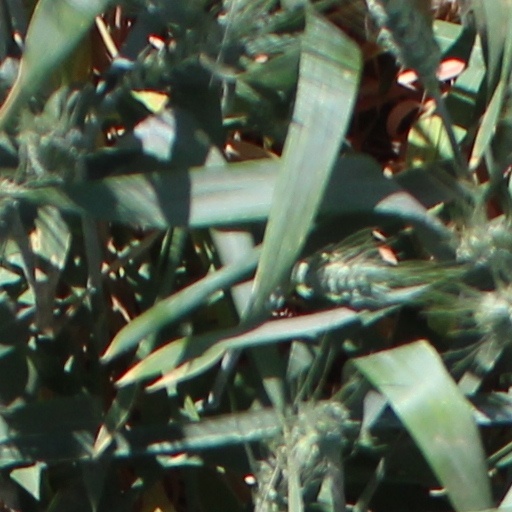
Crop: wheat